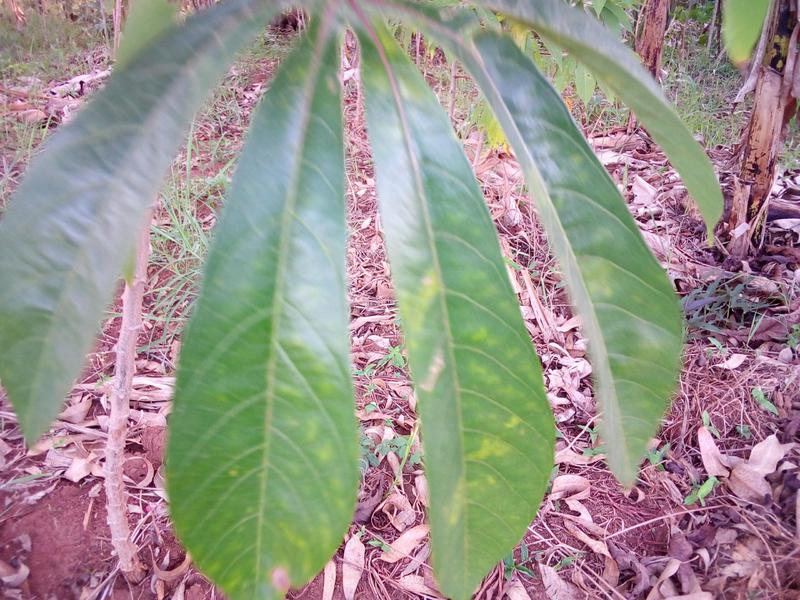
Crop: cassava
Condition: healthy